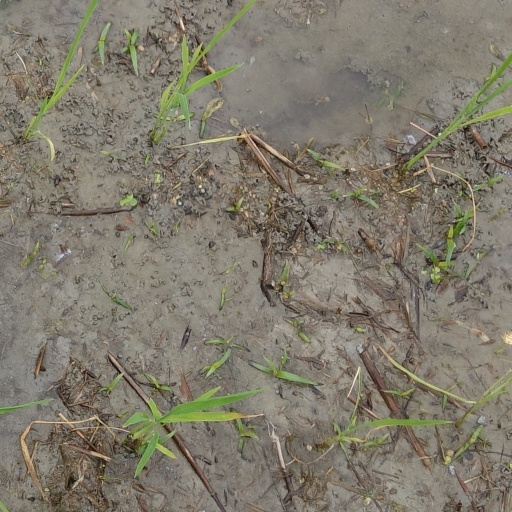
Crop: rice